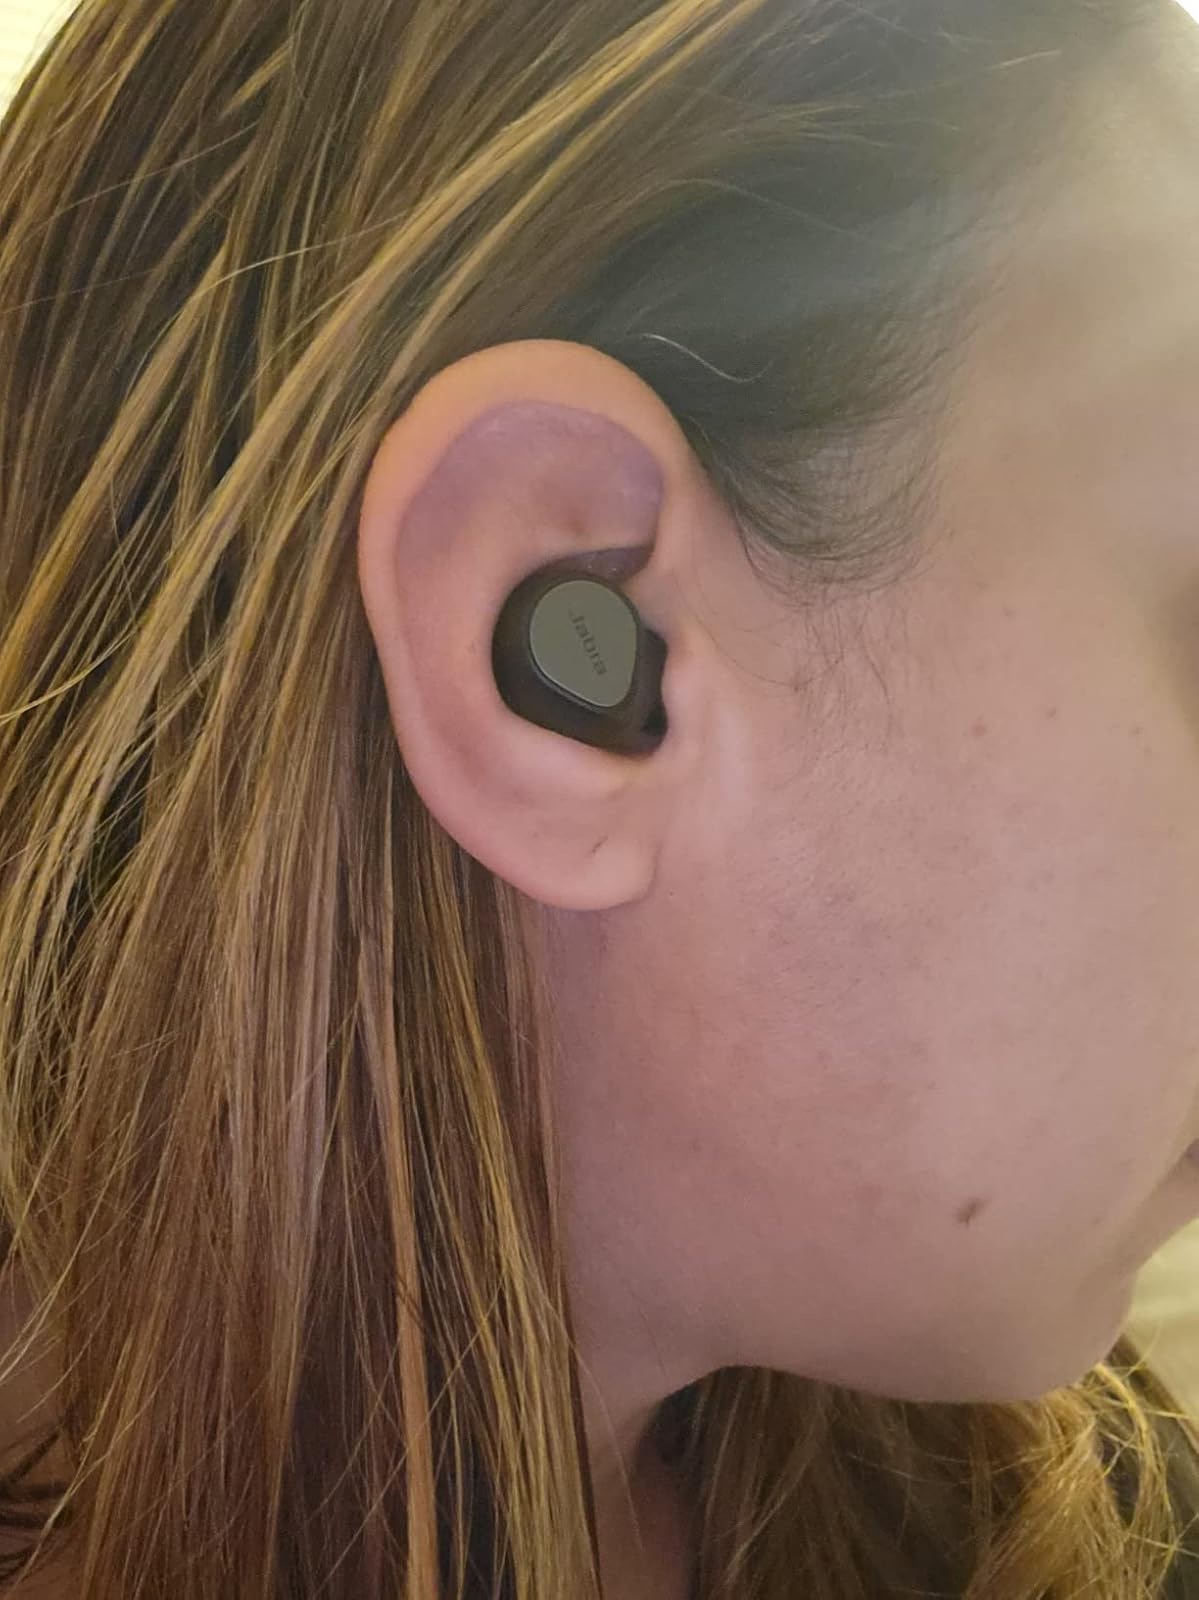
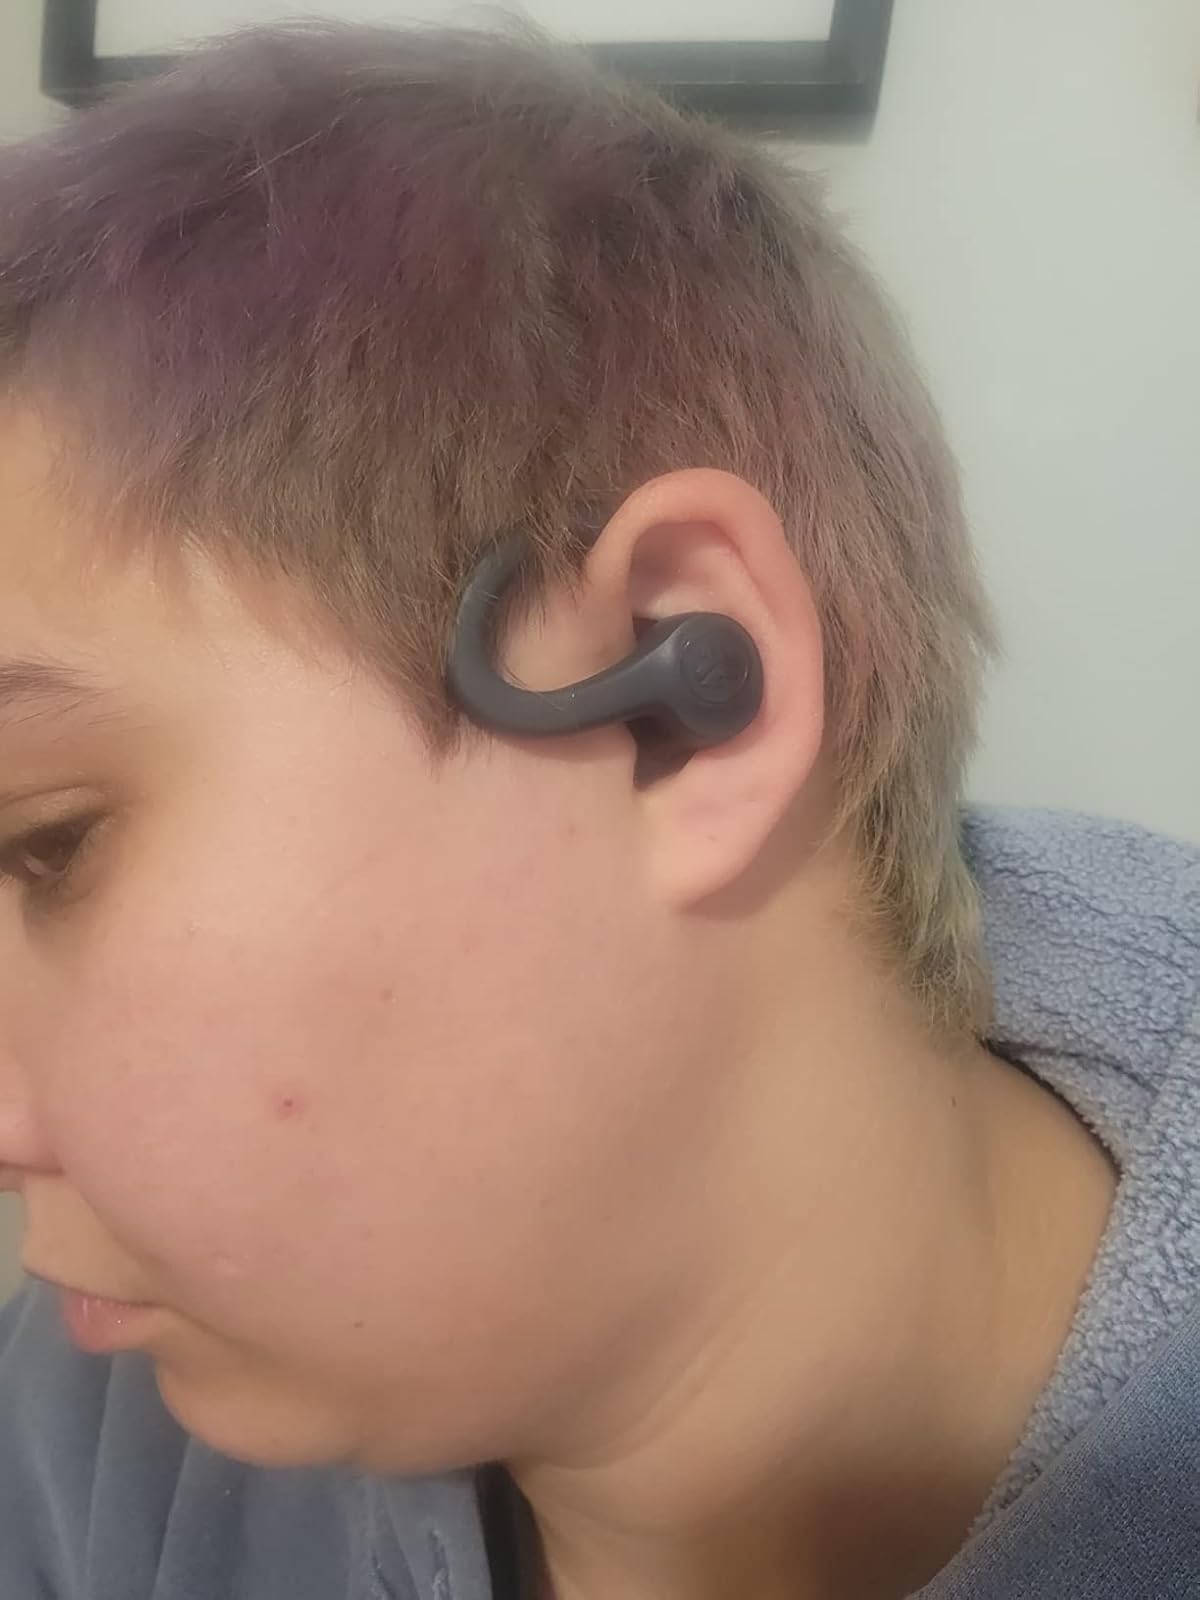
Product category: earbuds
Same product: no